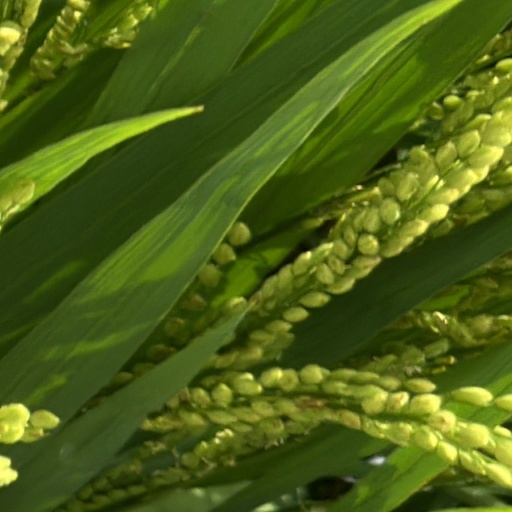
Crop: rice